Tire tread

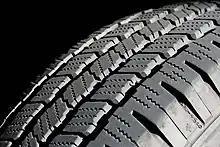
Tire tread

The tread of a tire or track refers to the rubber on its circumference that makes contact with the road or the ground. As tires are used, the tread is worn off, limiting its effectiveness in providing traction. A worn tire can often be retreaded.